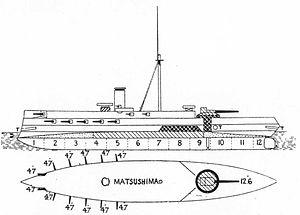
La classe Matsushima fut la deuxième classe de croiseur protégé construite conjointement en France à La Seyne-sur-Mer sur le chantier naval des Forges et Chantiers de la Méditerranée, et au Japon à l'arsenal naval de Yokosuka pour la Marine impériale japonaise.